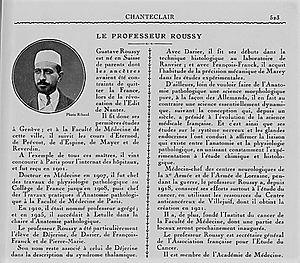
Le Professeur Roussy / Radio-sermon (Albert Guillaume) - Revue
Gustave Samuel Roussy, né le 24 novembre 1874 dans le quartier de Gilamont de Vevey et mort le 30 septembre 1948 à Paris, est un neurologue, neuropathologiste et cancérologue d'origine suisse, naturalisé français.